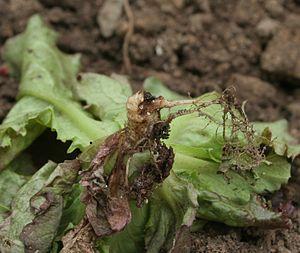
Salade rongée par une chenille de Korscheltellus lupulinus (jardin familial à Niort)
Korscheltellus lupulinus, la Louvette ou petite hépiale du houblon, est une espèce de lépidoptères de la famille des Hepialidae.